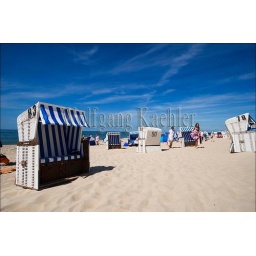
Germany, schleswig holstein, north sea, north frisian islands, sylt island, weststrand near list, beach with beach chairs